Chusquea culeou

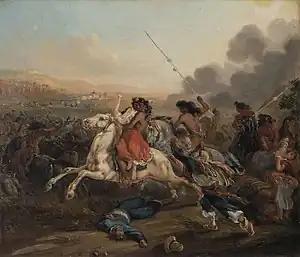
Mapuches using "C. culeou" as spear during a malón raid

Chusquea culeou, the Chilean bamboo, is a species of flowering plant in the grass family Poaceae. An evergreen bamboo native to South America, unlike most species within the genus "Chusquea", it is frost-tolerant and thus widely cultivated in temperate regions.